Fixed-satellite service

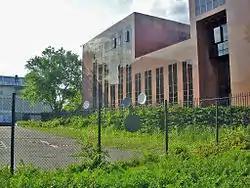
Satellite dishes on the in Berlin (2009)

Fixed-satellite service (FSS, or fixed-satellite radiocommunication service) is – according to "article 1.21" of the International Telecommunication Union's (ITU) Radio Regulations (RR) – defined as "A radiocommunication service between earth stations at given positions, when one or more satellites are used; the given position may be a specified fixed point or any fixed point within specified areas; in some cases this service includes satellite-to-satellite links, which may also be operated in the inter-satellite service; the fixed-satellite service may also include feeder links for other space radiocommunication services."